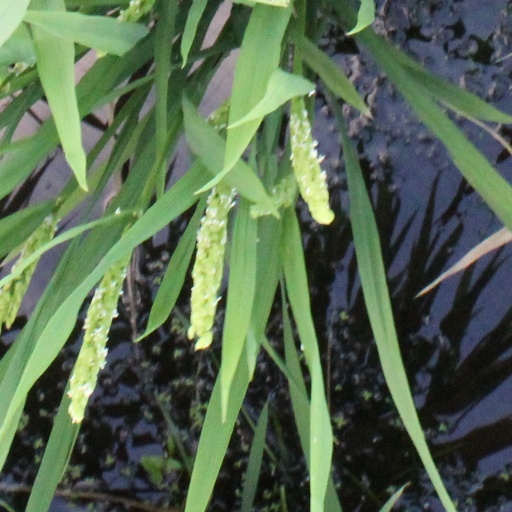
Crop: rice